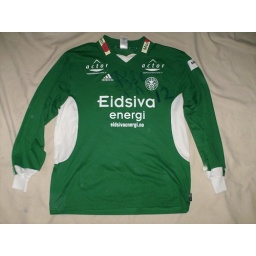
HamKam home shirt used by &amp;quot;player of the year&amp;quot; Felix Ademola in the 2003-season. Signed by player.